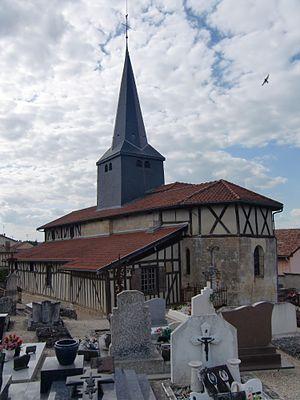
Eglise Saint Maurice d'Arrigny (Marne - Champagne - France) édifice à pans de bois du pays du Der